Smith Point County Park

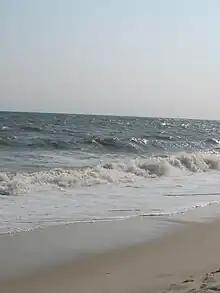
Smith Point Beach

William Floyd Parkway provides access to the beach and rest of the park. It crosses Narrow Bay on the two-lane Smith Point Bridge. Large parking fields with tunnels to the seashore are available at the end of the Parkway.